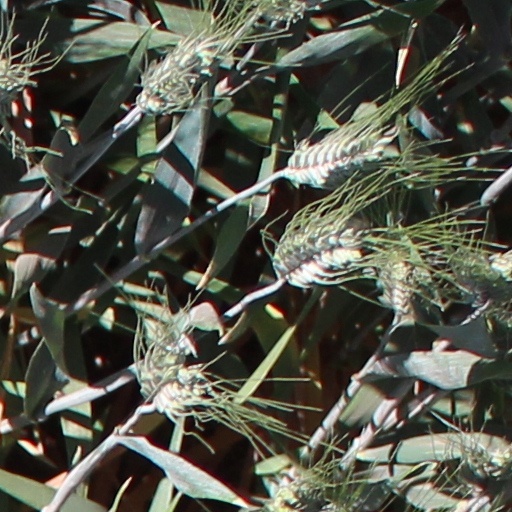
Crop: wheat